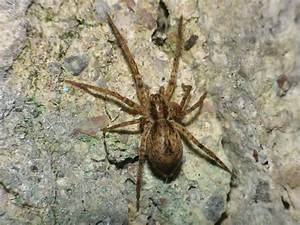
Label: ragno